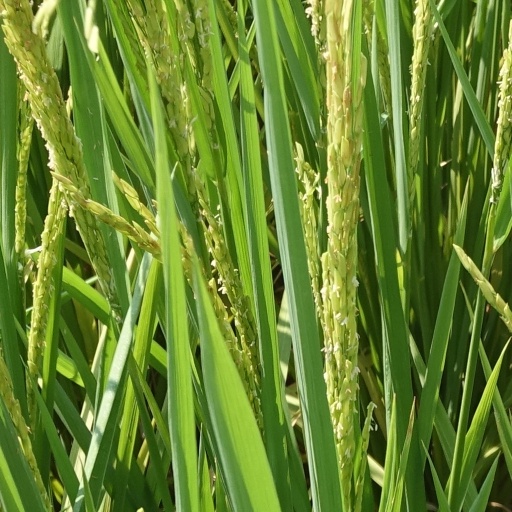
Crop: rice